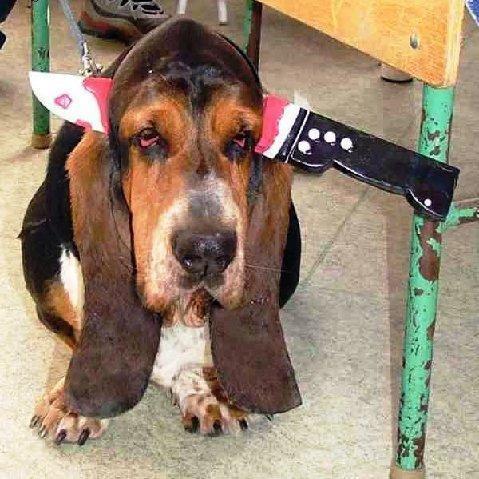
basset